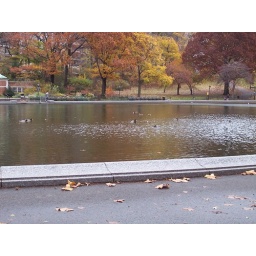
ducks swimming in the conservatory water at central park